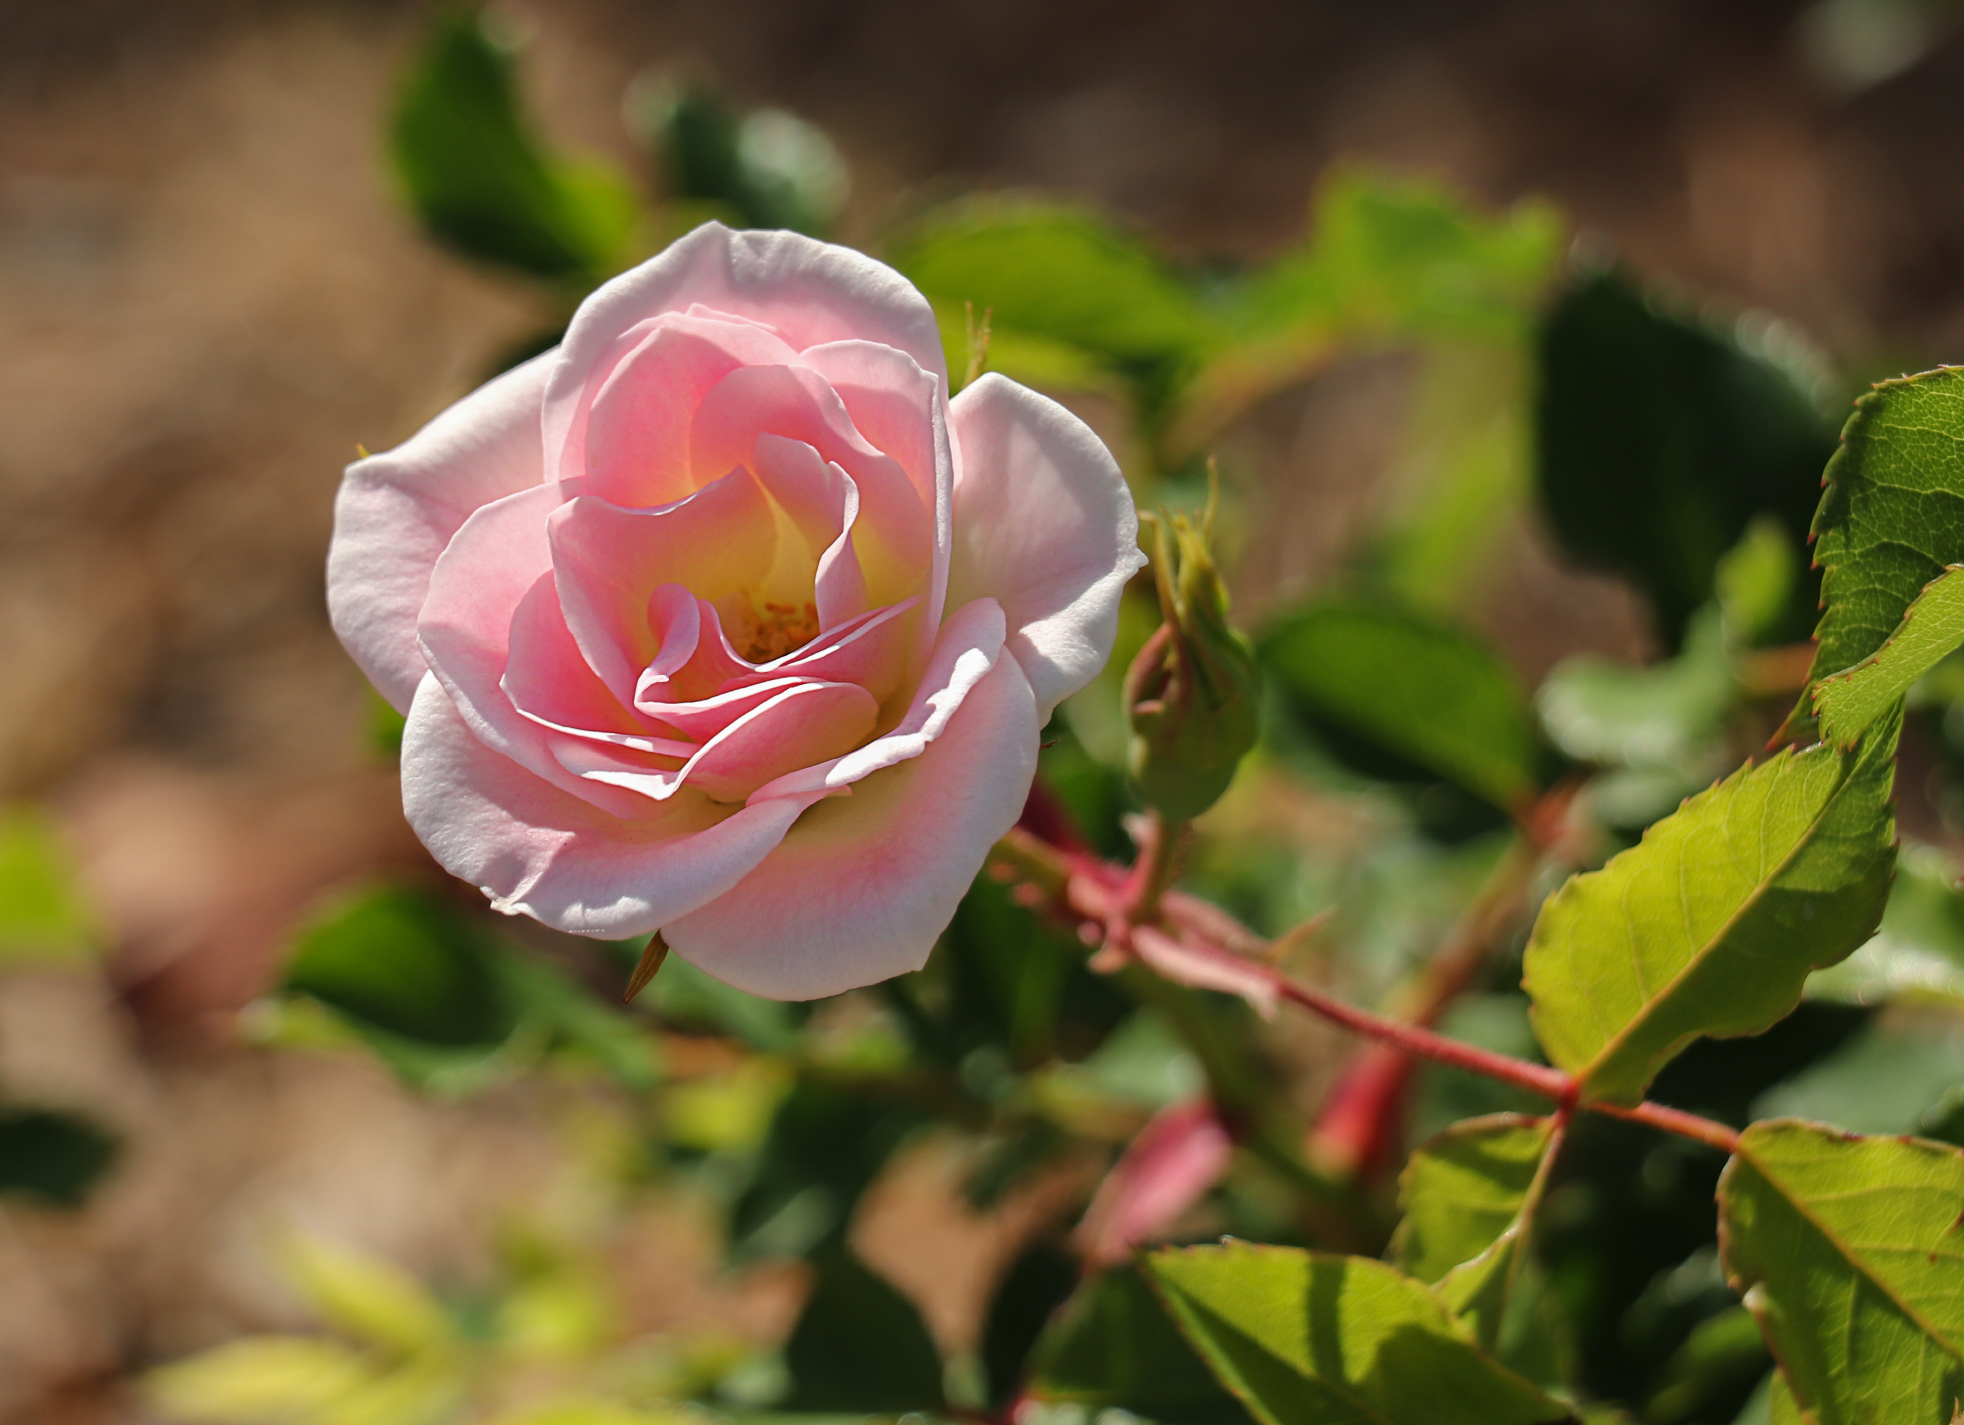
rosa, flower, flowering plant, pink, petal, garden roses, Julia child rose, floribunda, rose, plant, rose family, natural environment, botany, rose order, spring, branch, leaf, Hybrid tea rose, plant stem, rosa centifolia, china rose, burnet rose, wildflower, bud, rosa wichuraiana, camellia, perennial plant